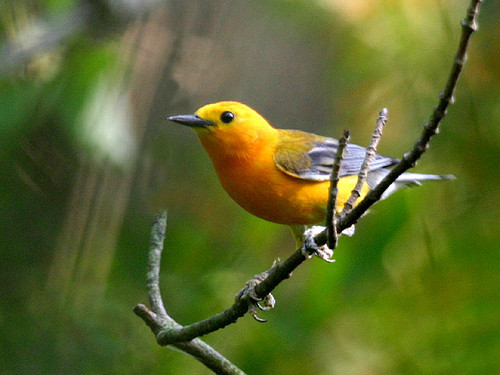
this is a small yellow bird with grey wings and white feet.
a bright yellow and grey bird with a dark grey beak and a vibrant breast.
a small yellow and orange bird, with a silver bill.
this little bird has a yellow belly and breast with a gray wing and white wingbar.
a beautiful small bird with yellow head and nape, black eyes, orange throat, breast, and belly, and has brown wings and tail.
this bird had a brilliant yellow-orange belly, breast, throat, nape, hood and coverts with grey and white wings and tail.
this particular bird has an orange belly and red breasts and throat and gray bill
this orange bird has grey wings and beak.
this bright yellow and orange bird has gray on its secondaries with a short black beak and black eye.
this bird has wings that are grey and has a yellow belly
Species: Prothonotary Warbler